Selenium compounds

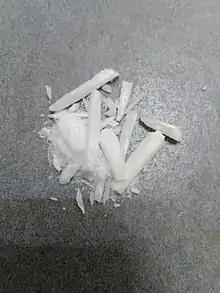
Selenium dioxide

Selenium compounds are compounds containing the element selenium (Se). Among these compounds, selenium has various oxidation states, the most common ones being −2, +4, and +6. Selenium compounds exist in nature in the form of various minerals, such as clausthalite, guanajuatite, tiemannite, crookesite etc., and can also coexist with sulfide minerals such as pyrite and chalcopyrite. For many mammals, selenium compounds are essential. For example, selenomethionine and selenocysteine are selenium-containing amino acids present in the human body. Selenomethionine participates in the synthesis of selenoproteins. The reduction potential and pKa (5.47) of selenocysteine are lower than those of cysteine, making some proteins have antioxidant activity. Selenium compounds have important applications in semiconductors, glass and ceramic industries, medicine, metallurgy and other fields.